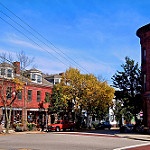
Label: buildings